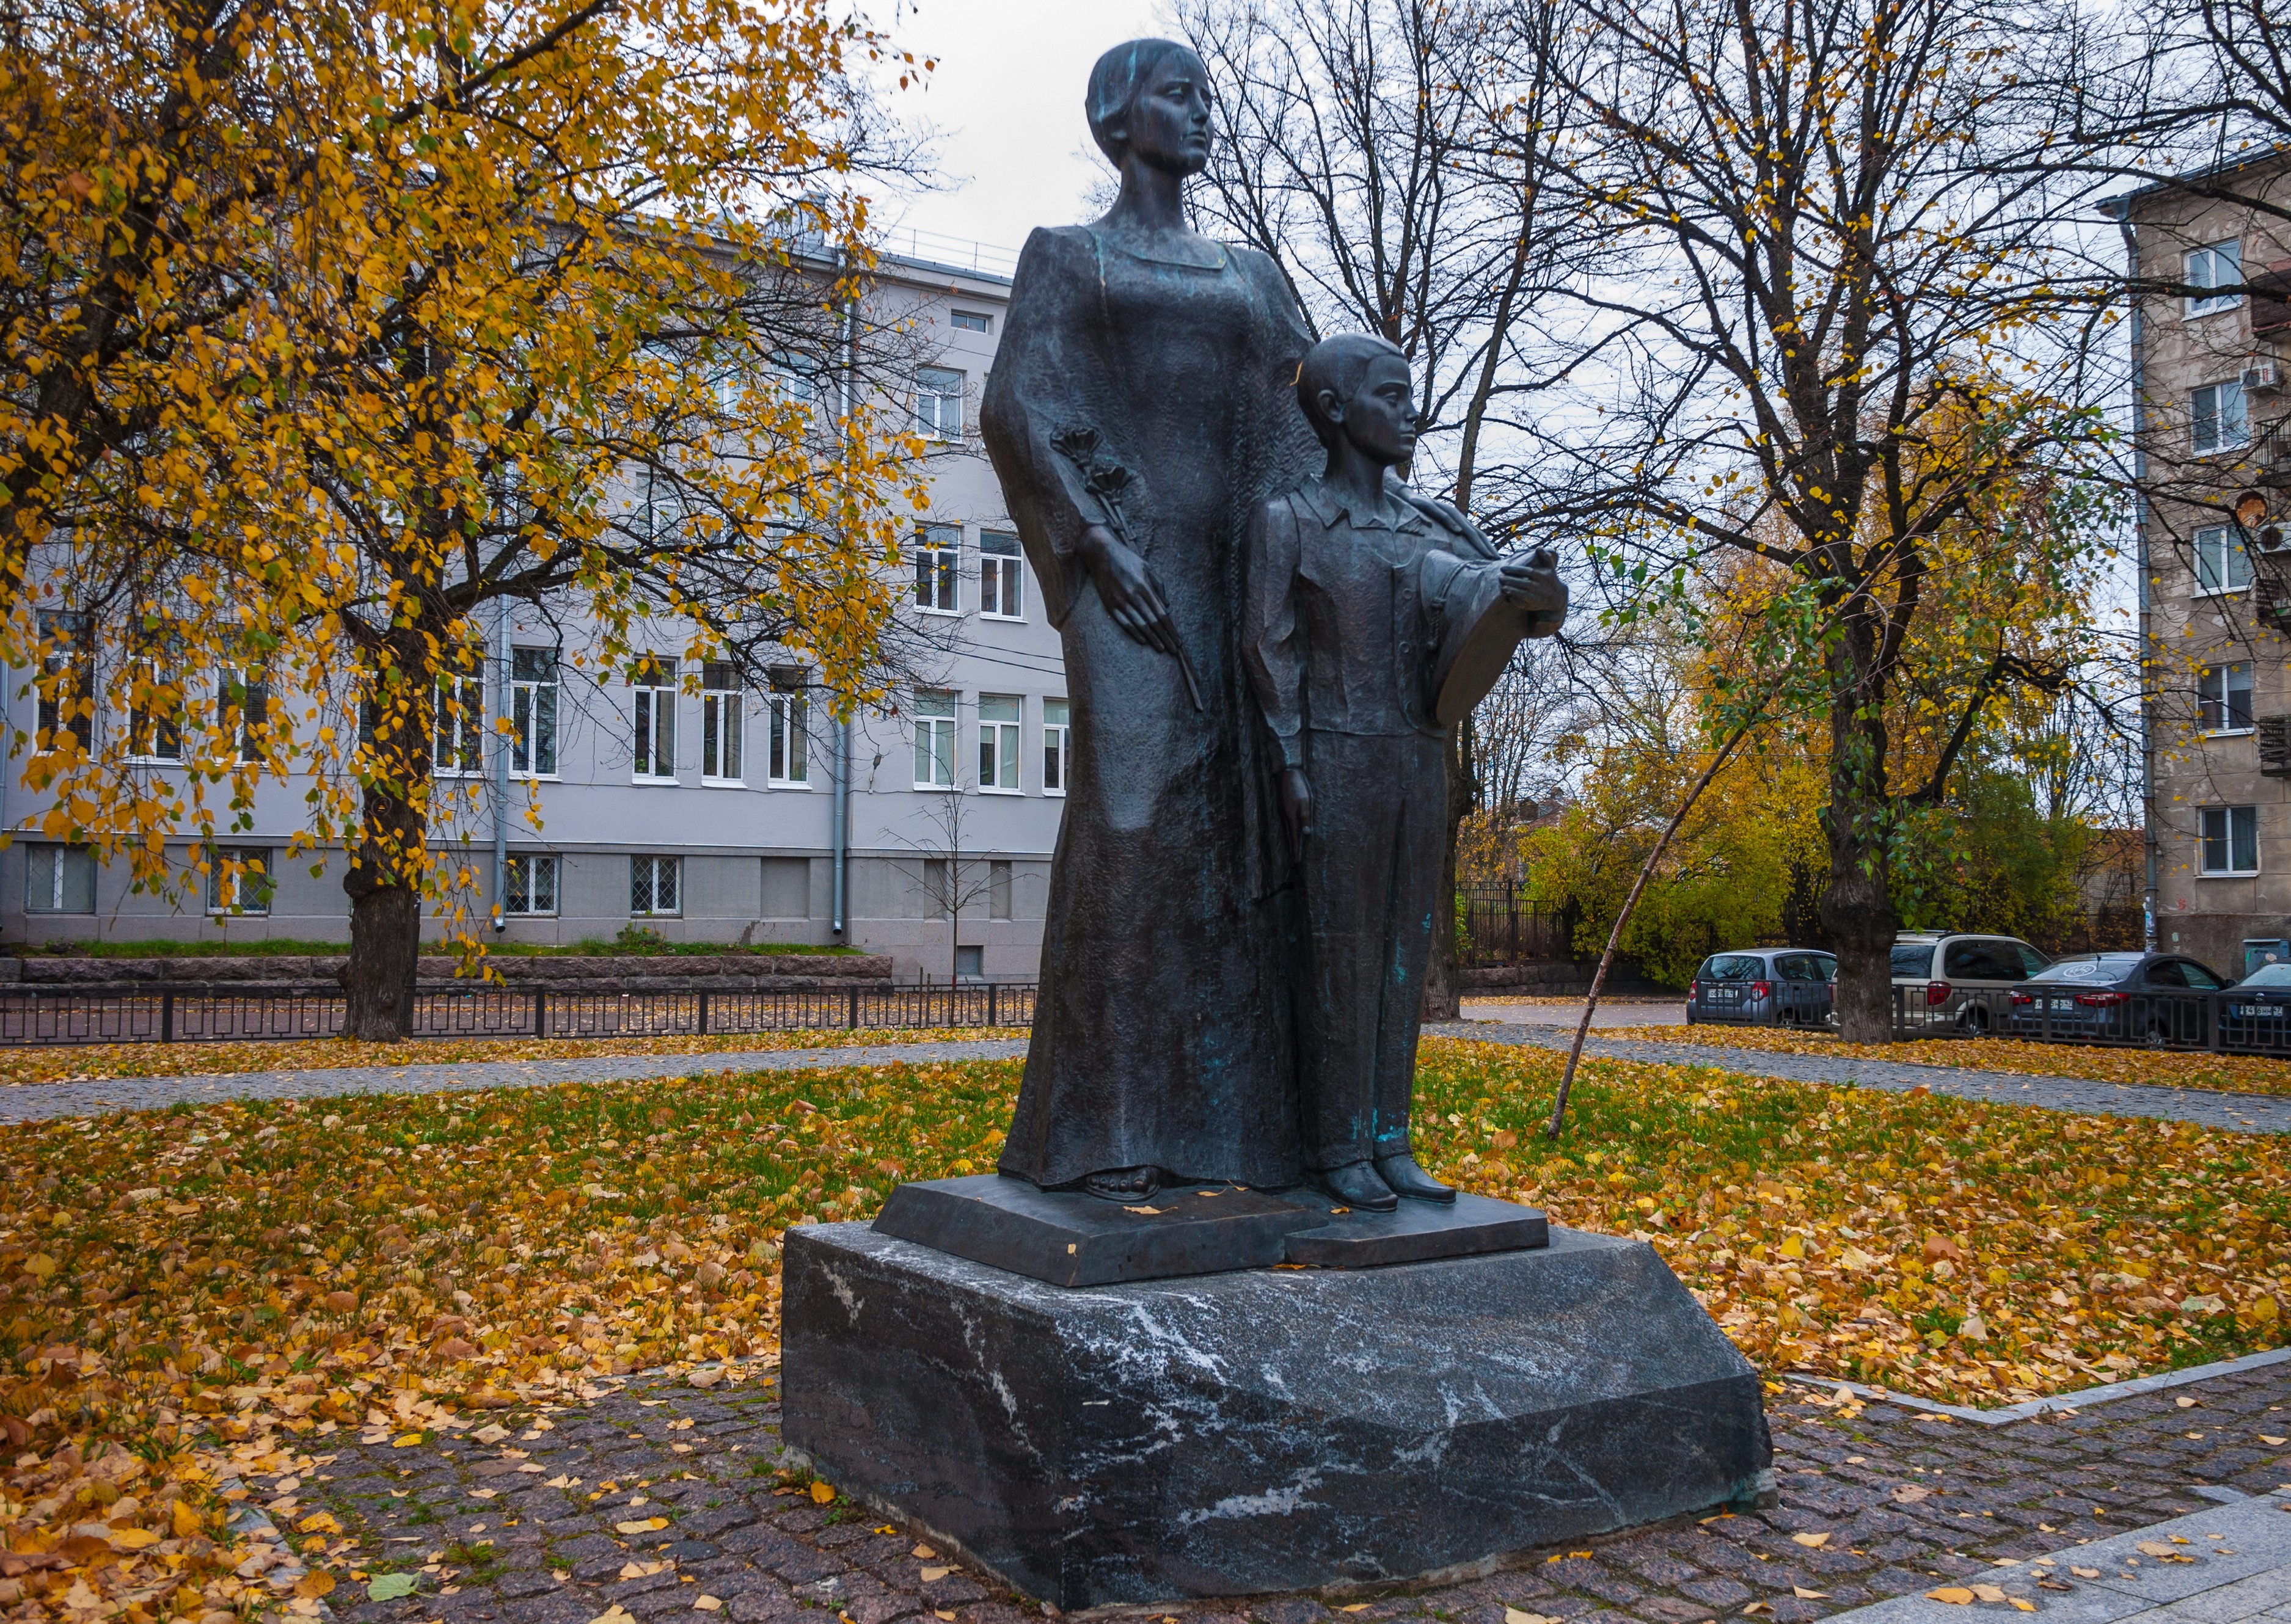
images, plant, sky, leaf, statue, window, sculpture, building, branch, tree, botany, yellow, sunlight, grass, woody plant, trunk, monument, art, city, deciduous, winter, spring, font, leisure, nonbuilding structure, classical sculpture, garden, metal, landscape, twig, memorial, autumn, national historic landmark, rock, landscaping, People in nature, artwork, shrub, historic site, park